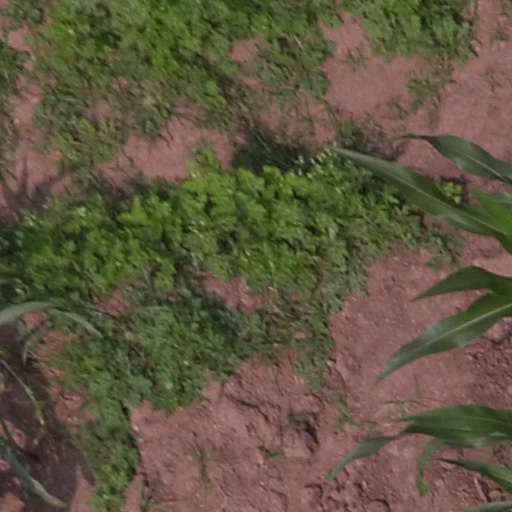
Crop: maize; corn